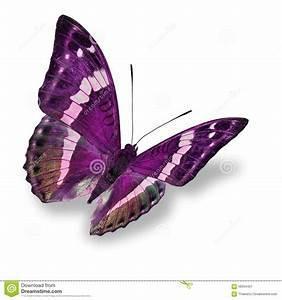
butterfly